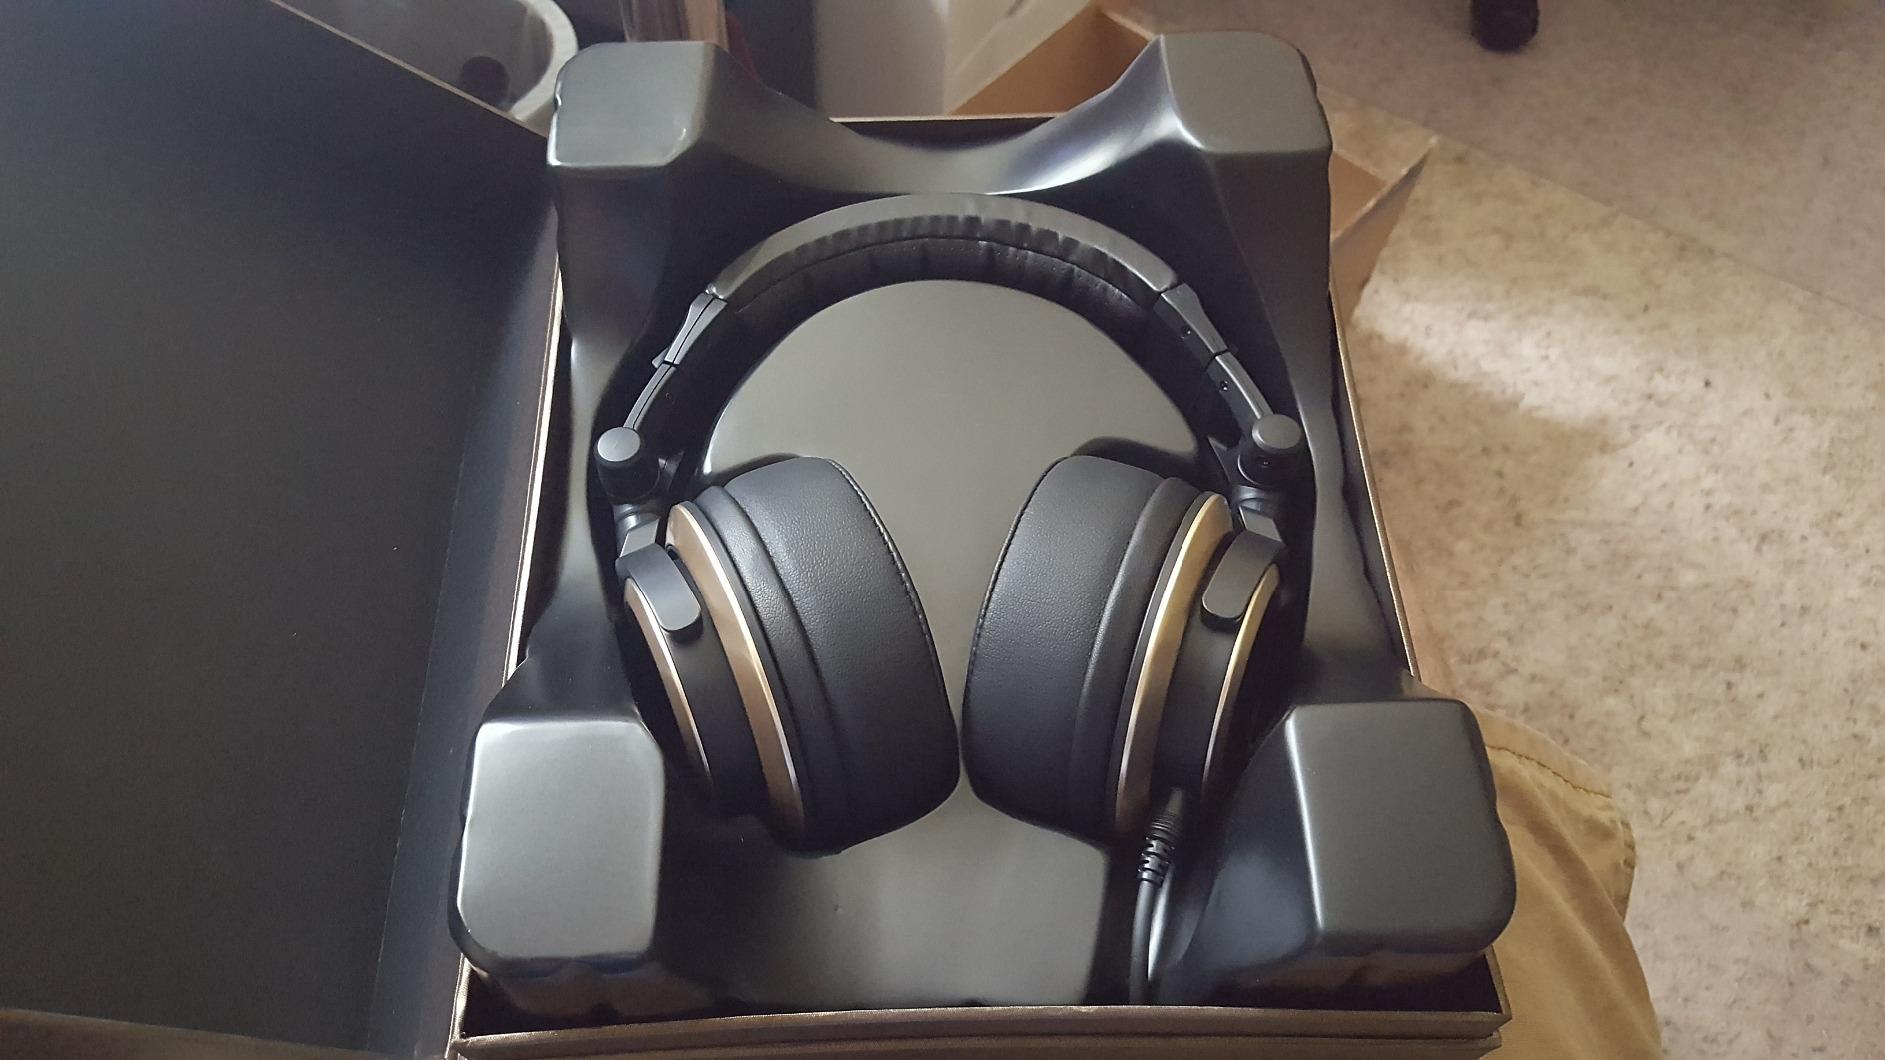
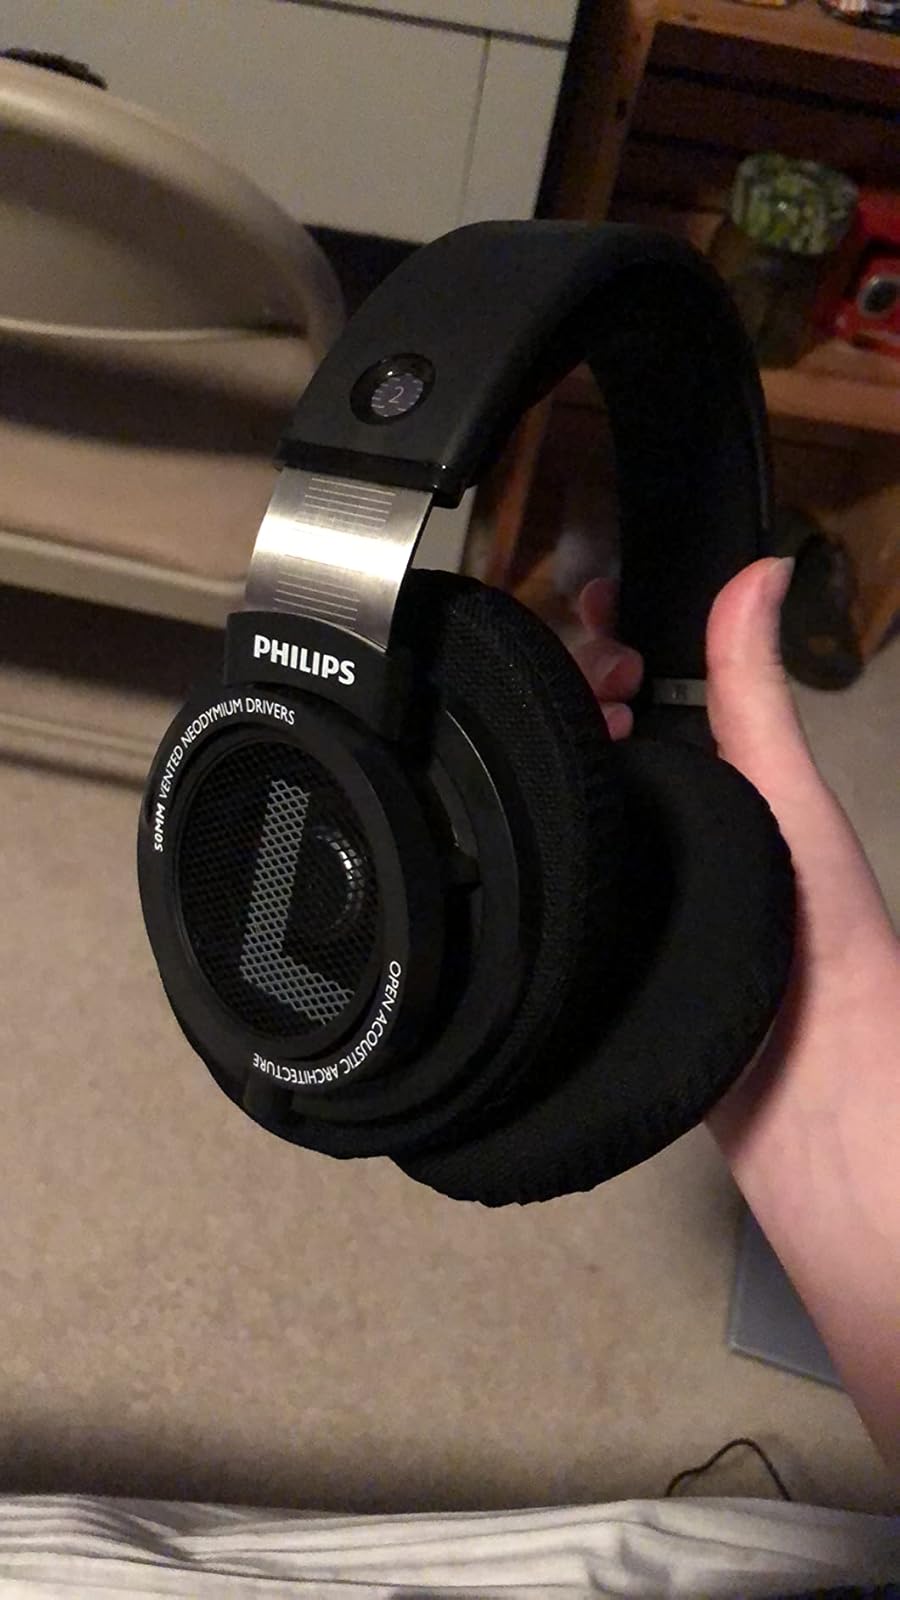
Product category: headphones
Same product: no